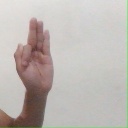
अक्षर: फ